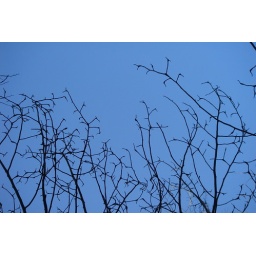
tree in sky